London Underground electric locomotives

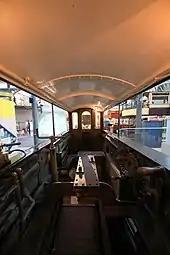
The interior of C&SLR locomotive number 13

When the City and South London Railway (C&SLR) was authorised in 1884, it was intended to be a cable-hauled line, but during the construction phase, the promoters decided to use electric traction, despite the fact that the technology was in its infancy. Two prototype locomotives were built by Mather & Platt in 1889, to a design by Dr Edward Hopkinson, with Beyer, Peacock and Company supplying many of the mechanical parts. No. 1 used motors mounted directly on the drive axles, while No. 2 had motors driven through gears. Trials were conducted in December 1889 with No. 1 and two passenger cars. No. 2 was also used for testing, but it is not clear whether it pulled any cars. A production run of 14 locomotives was then built, numbered 1 to 14, duplicating the original numbers 1 and 2. Each had four wheels, with Edison-Hopkinson motors fitted to the axles, which were permanently wired in series. A 26-step rheostat was used to control the speed, and a switch which altered the connections to the armature was used to reverse the direction of travel.